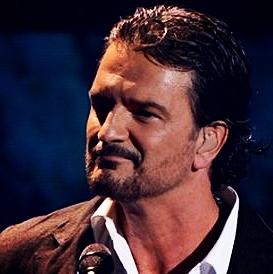
Age: 50